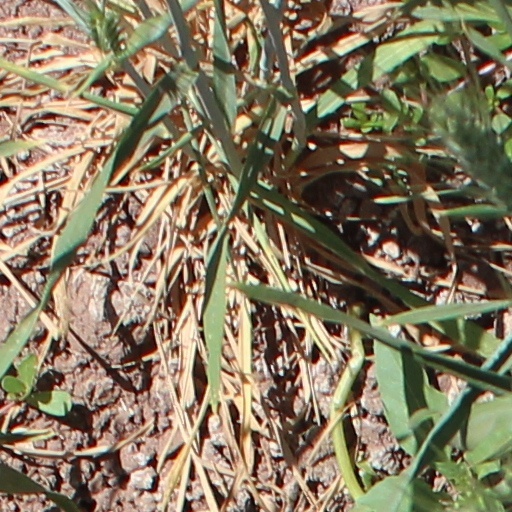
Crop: wheat